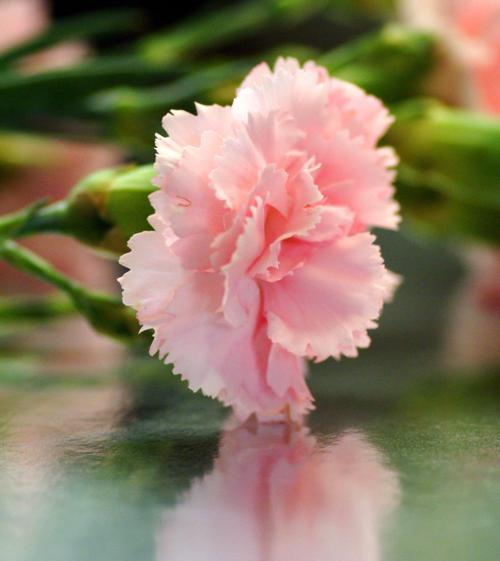
Label: carnation